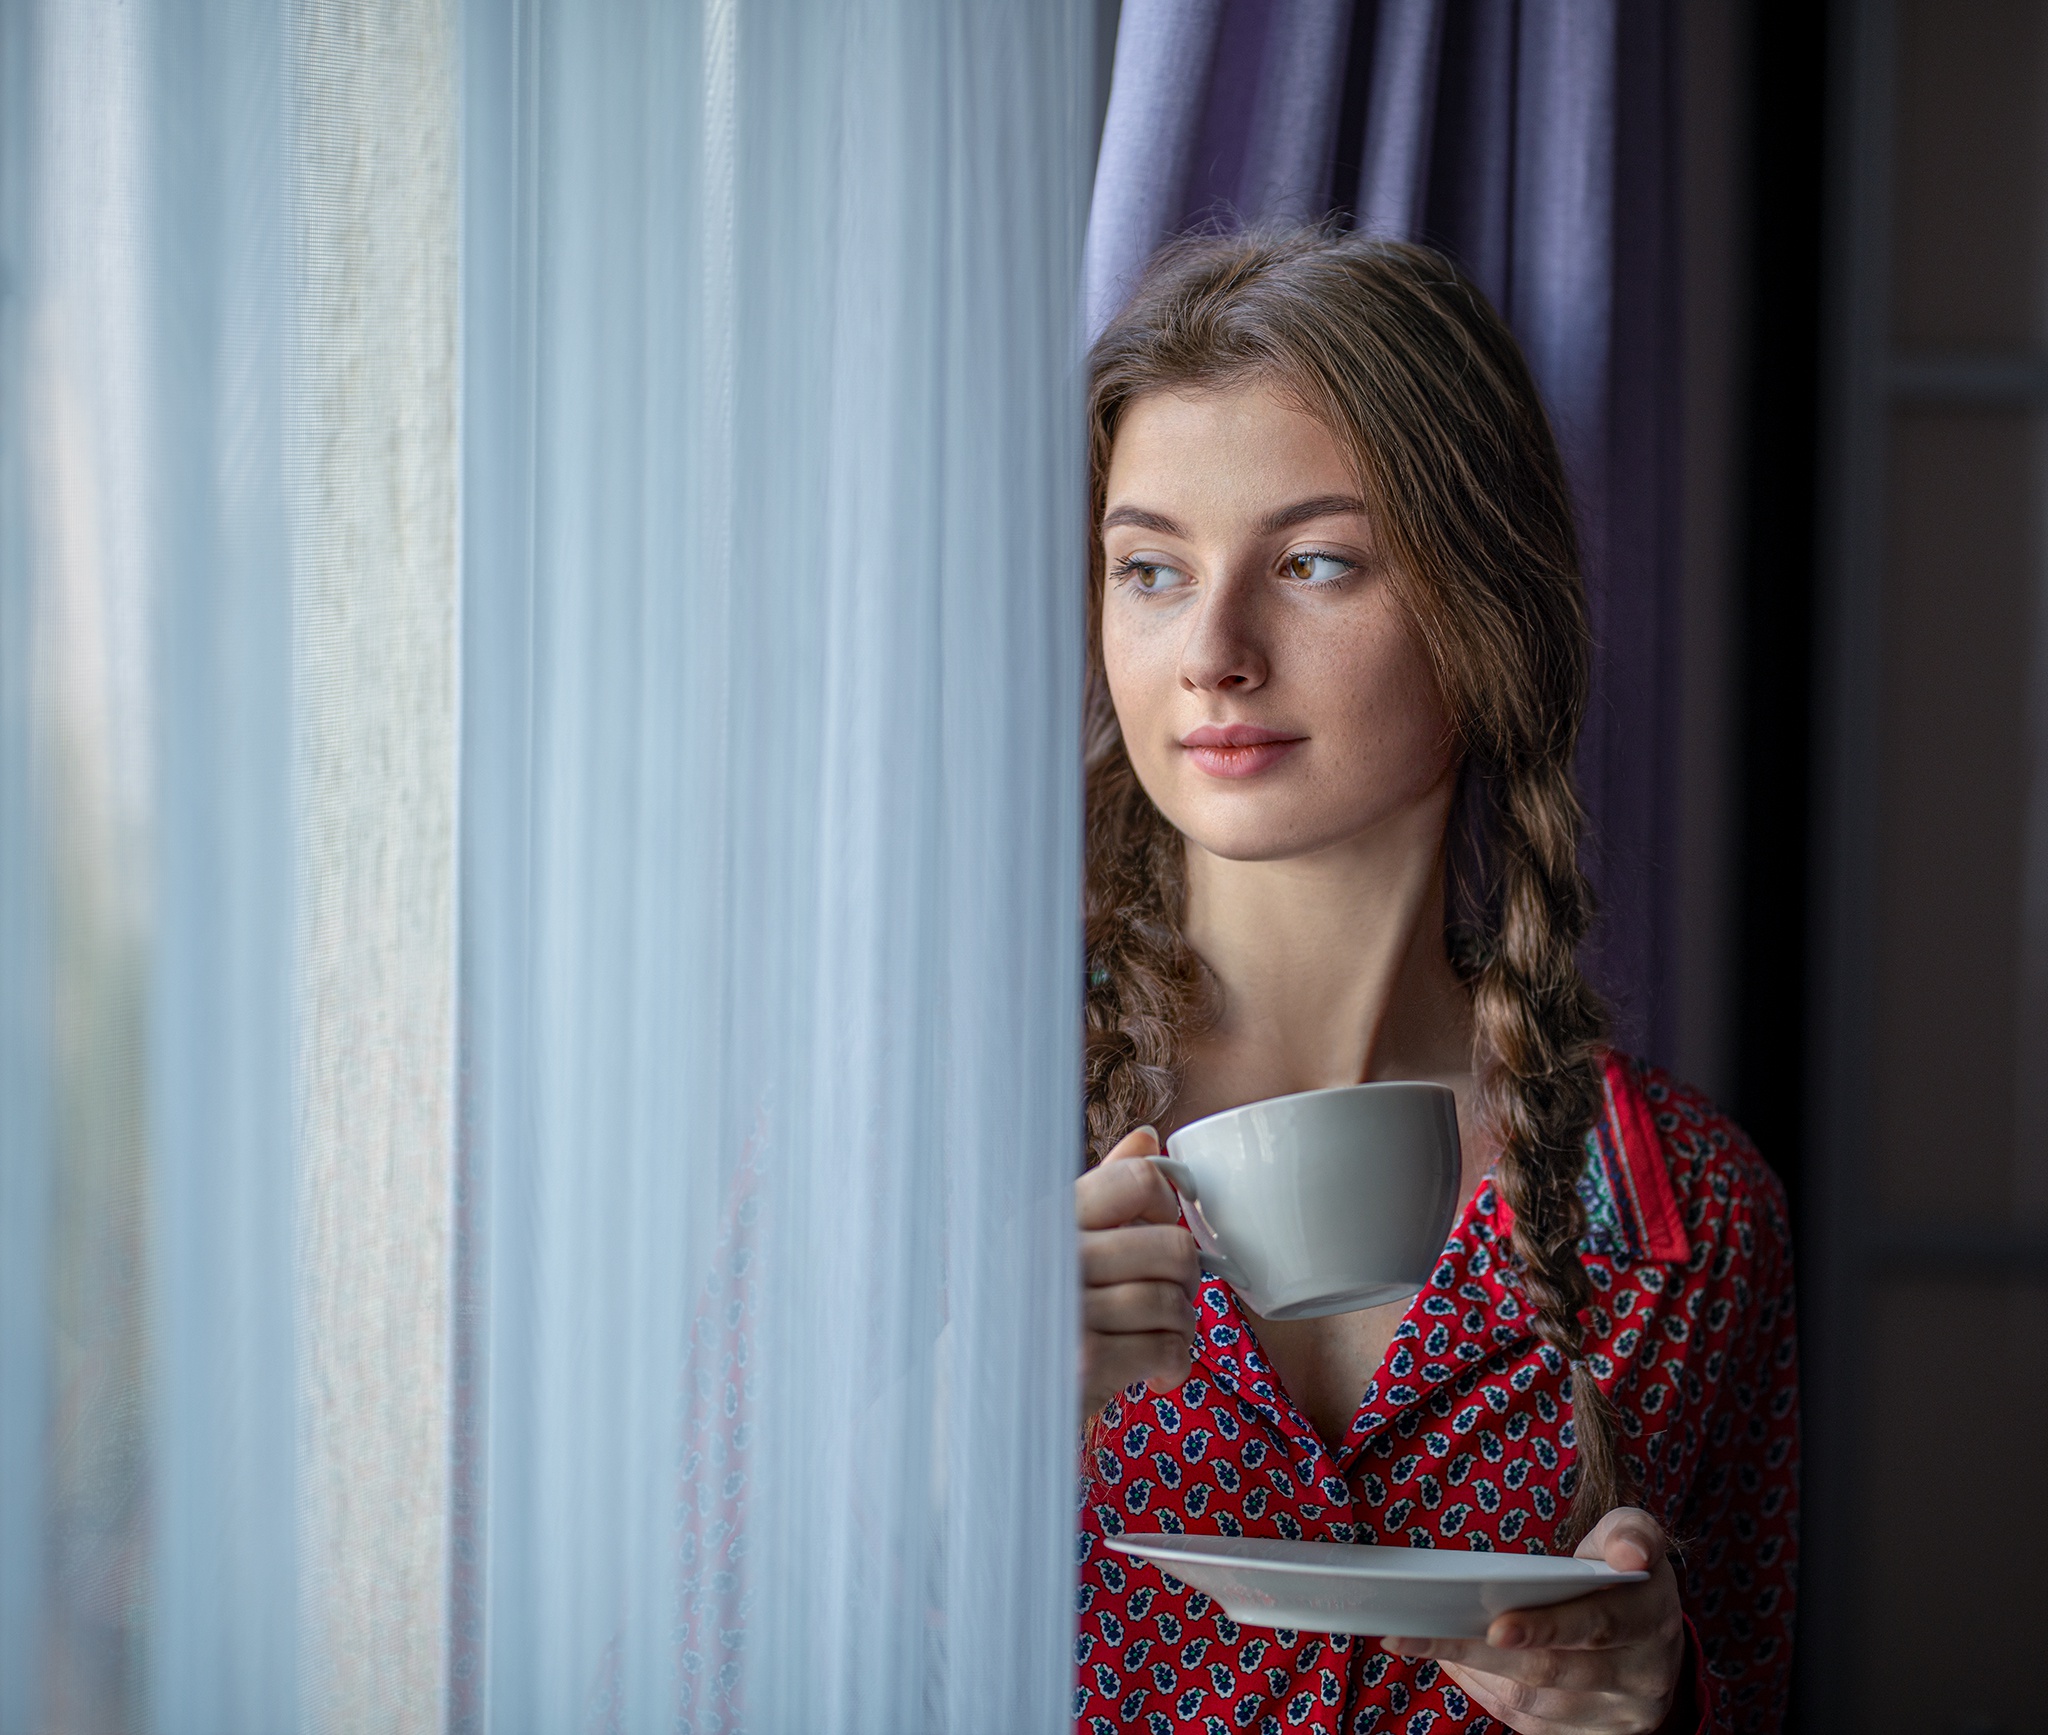
women, lady, model, person, photography, wallpaper, asian, lip, hairstyle, shoulder, neck, flash photography, lipstick, textile, dress, sleeve, eyelash, dress shirt, waist, street fashion, collar, tartan, curtain, fashion model, fashion design, makeover, blazer, formal wear, black hair, day dress, electric blue, long hair, magenta, blond, event, plaid, brown hair, pattern, jewellery, peach, gown, fashion accessory, haute couture, eyewear, automotive design, vintage clothing, portrait photography, fur, photo shoot, top, sitting, hair coloring, portrait